B. R. P. Bhaskar

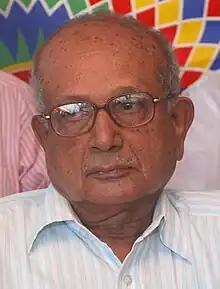

Babu Rajendra Prasad Bhaskar (12 March 1932 – 4 June 2024) was an Indian journalist and human rights-social activist from Kerala.